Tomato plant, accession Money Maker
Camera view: tilt-top (135 deg); turntable rotation: 90 degrees
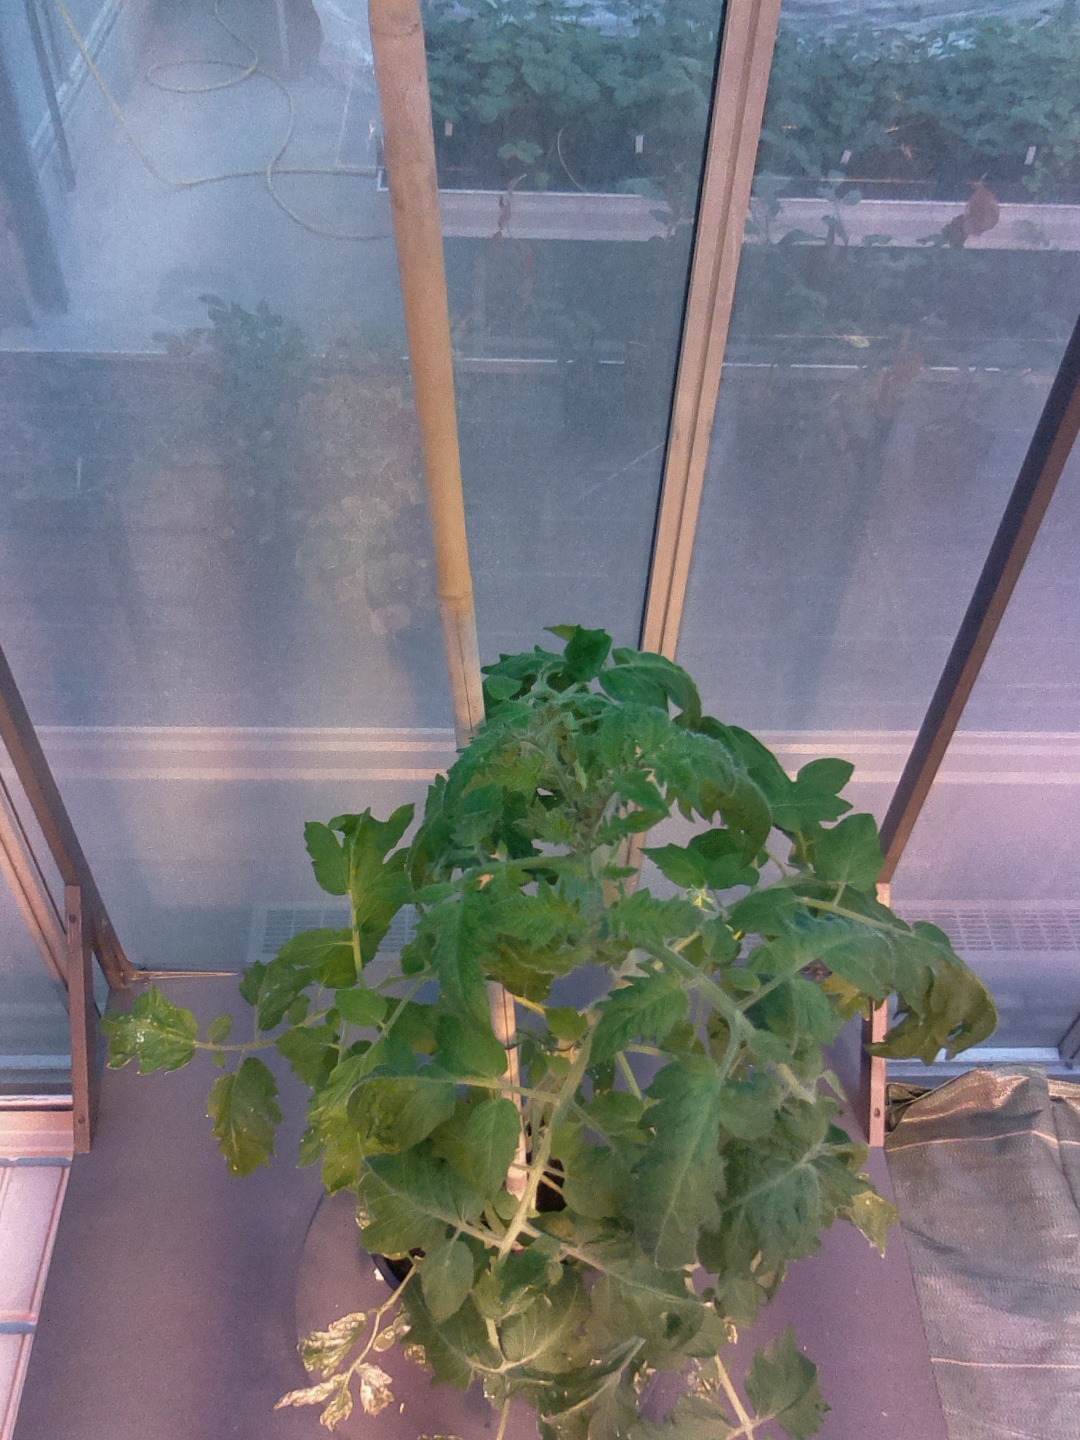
BBCH growth stage 61: 10%-20% of flowers open